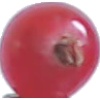
Label: redcurrant